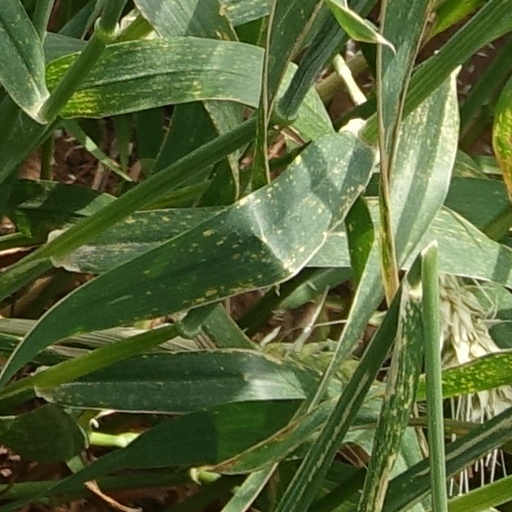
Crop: wheat